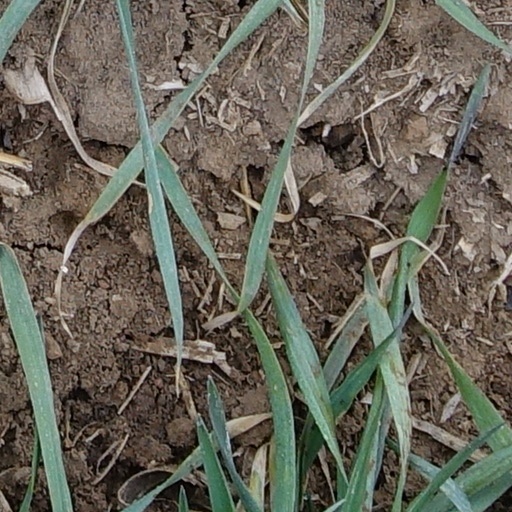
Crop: wheat